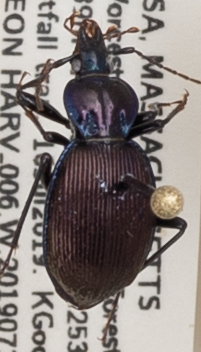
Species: Sphaeroderus canadensis canadensis
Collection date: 2019-07-16
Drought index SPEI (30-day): -0.008
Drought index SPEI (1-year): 2.09
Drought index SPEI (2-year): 2.09